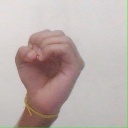
अक्षर: ऊ